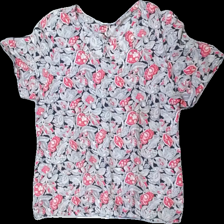
View: front
Type: T-shirt
Category: Ladies
Brand: Missing
Colors: Black, White, Red
Material: 100% viscose
Pattern: Floral print
Cut: Regular
Season: All
Stains: Minor
Damage: fläck hals
Damage location: top center
Price range: <50
Recommended usage: Export
Description: blommig t-shirt med fläck runt hals och lösa trådar